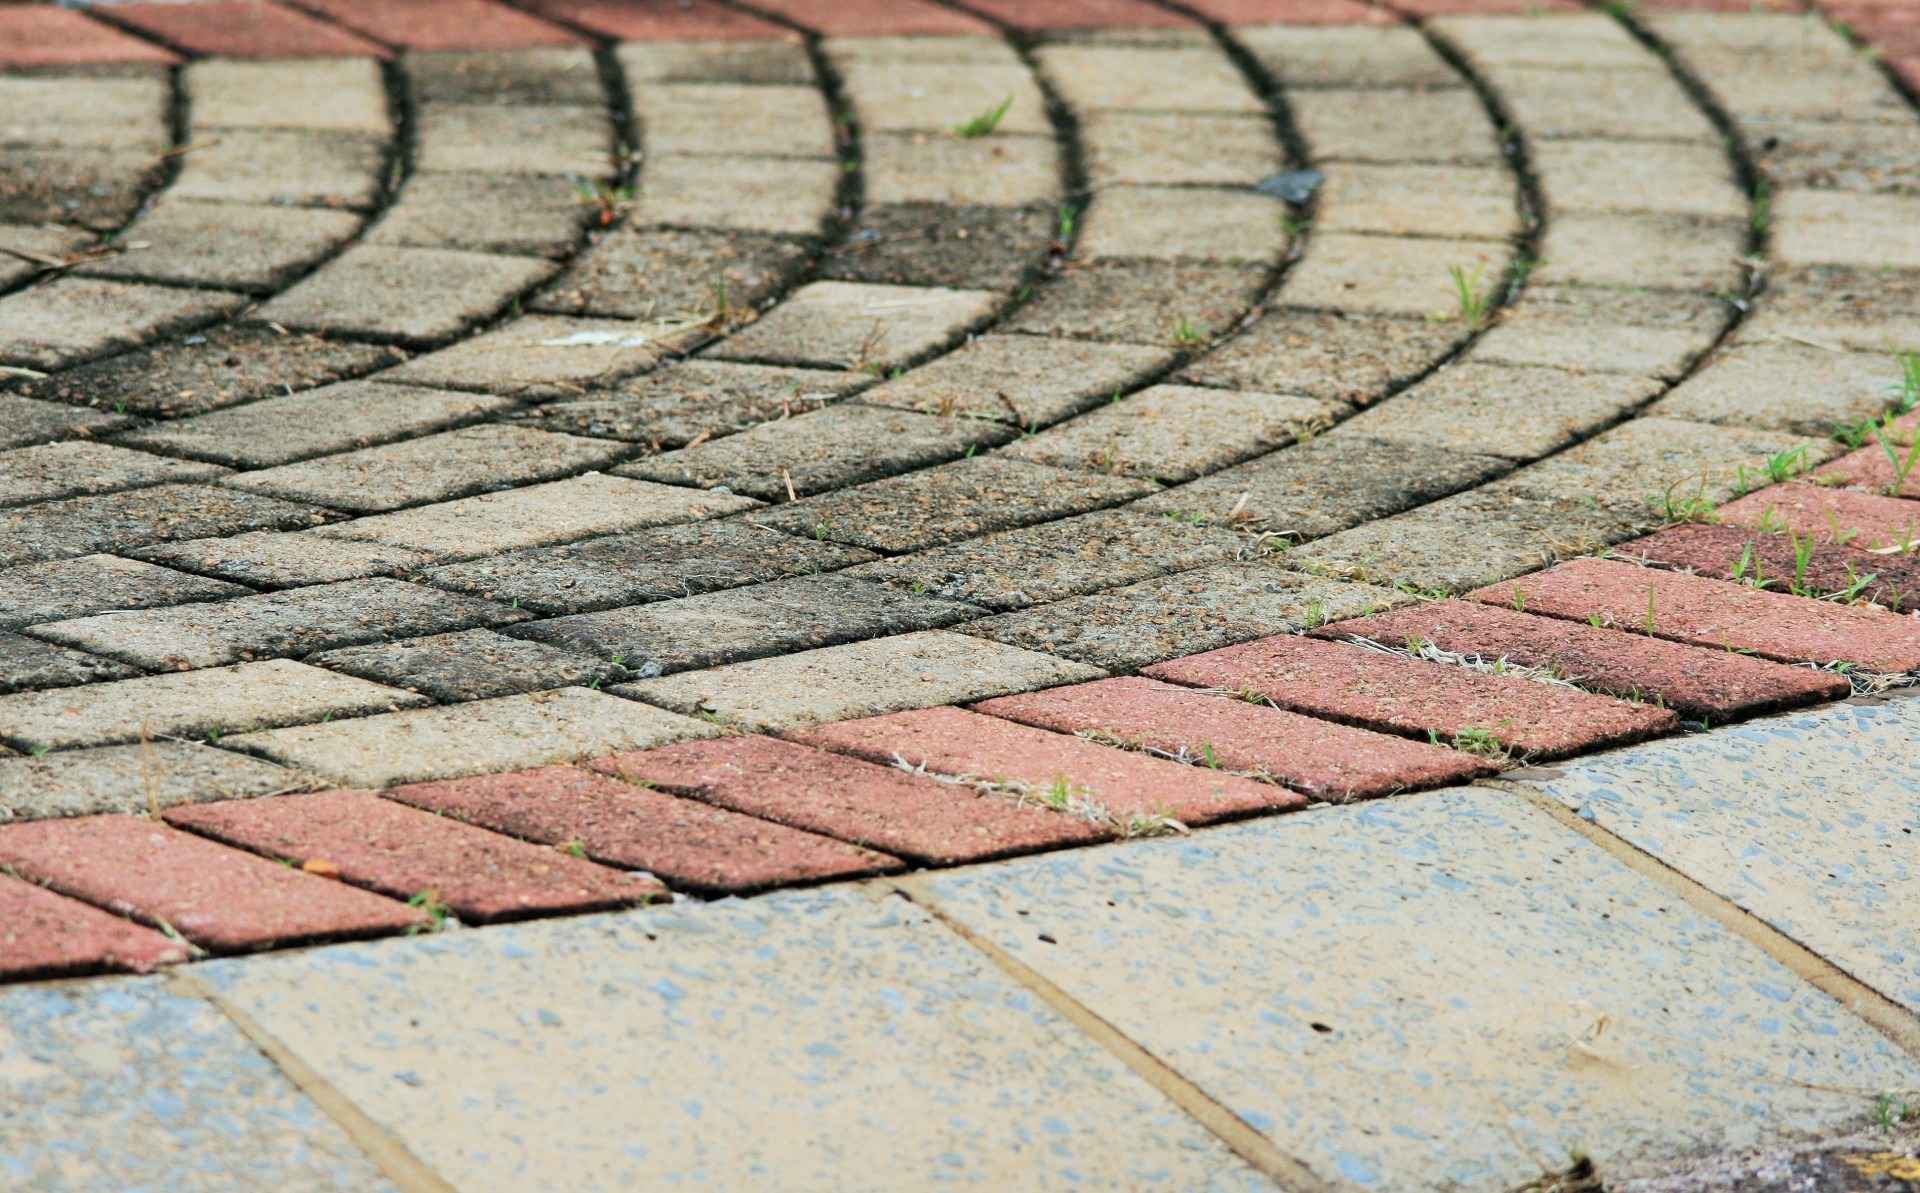
wood, sidewalk, floor, roof, cobblestone, wall, asphalt, pavement, walkway, construction, line, red, soil, gray, pink, brick, outdoors, grey, stones, curves, tiles, paving, blocks, patterns, textures, backgrounds, curved, floors, flooring, road surface, surfaces, outdoor structure